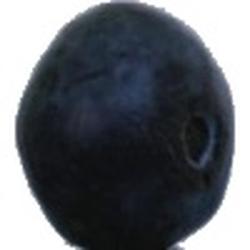
Label: Blueberry